Matuschka

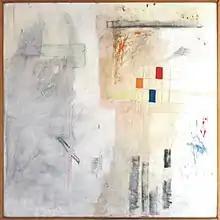
Abstract—"Best White" (1975) acrylic on canvas 48"x48"

Matuschka was enrolled for the 1973 fall semester at Washington University in St. Louis, Missouri, but at the last minute decided to matriculate at Prescott College—a small, private, liberal, school in Arizona founded by the Ford Foundation. At Prescott, she designed an independent curriculum with a variety of regional artists specializing in architecture. Her field studies brought her to the works and sites of Paolo Soleri, Frank Lloyd Wright, and Antoni Gaudi. Matuschka frequented Native American ruins in addition to Arcosanti, Cosanti, and Taliesin West—all a short distance from campus.